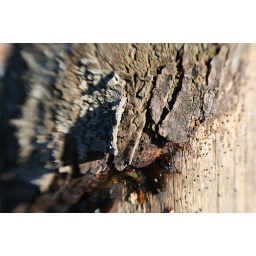
Detail of a tree by the side of a road into Billingborough.